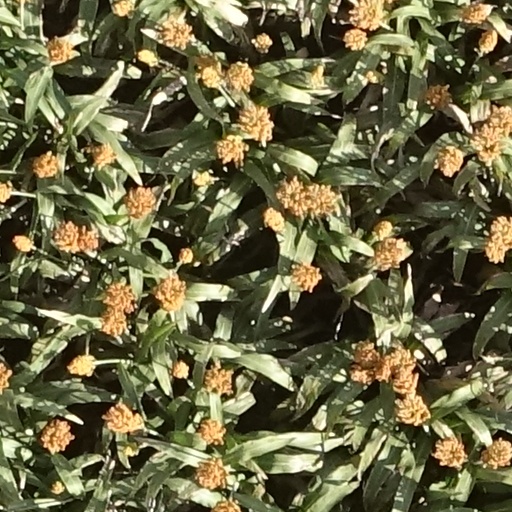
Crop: sorghum